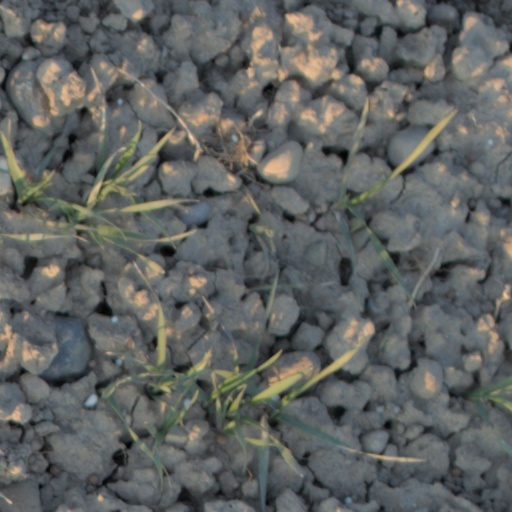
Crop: wheat